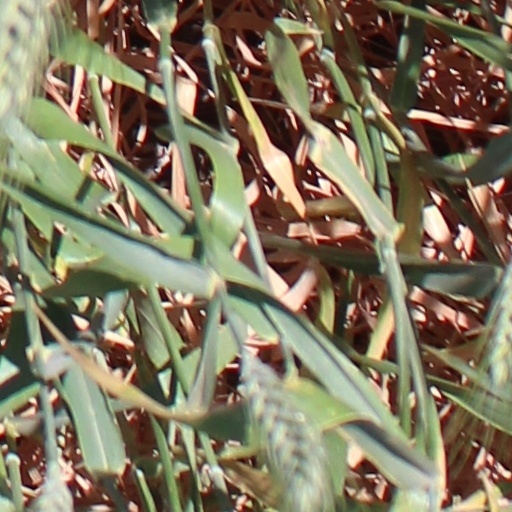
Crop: wheat